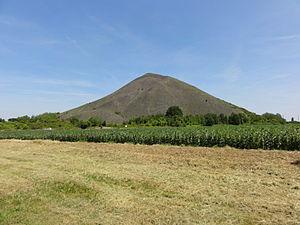
Terril n° 93 dit 21 Nord de Courrières, fosse n° 21 - 22 de la Compagnie des mines de Courrières dans le bassin minier du Nord-Pas-de-Calais, Harnes, Pas-de-Calais, Nord-Pas-de-Calais, France. Le terril no 93 est inscrit sur la liste du patrimoine mondial de l'Unesco le 30 juin 2012 et y constitue en partie le site no 51.
Trois-cent-cinquante-trois biens du bassin minier du Nord-Pas-de-Calais ont été inscrits sur la liste du patrimoine mondial de l'humanité le 30 juin 2012, lors de la trente-sixième session du comité du patrimoine mondial, organisé par l'Unesco du 24 juin au 6 juillet 2012 à Saint-Pétersbourg.
Le bassin minier du Nord-Pas-de-Calais est un territoire du nord de la France, dans les départements du Nord et du Pas-de-Calais, marqué économiquement, socialement, paysagèrement, écologiquement et culturellement par l'exploitation intensive, de la fin du XVIIᵉ siècle jusqu'à la fin du XXᵉ siècle, de la houille, datée du Stéphanien, présente dans son sous-sol. Il s'agit de la partie occidentale d'un gisement qui se prolonge au-delà de la frontière franco-belge.